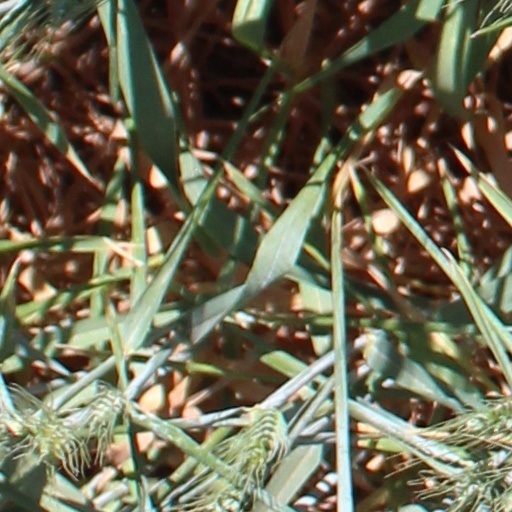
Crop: wheat